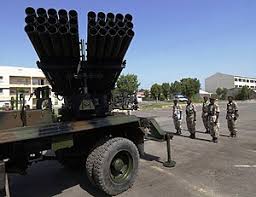
Label: Self Propelled Artillery